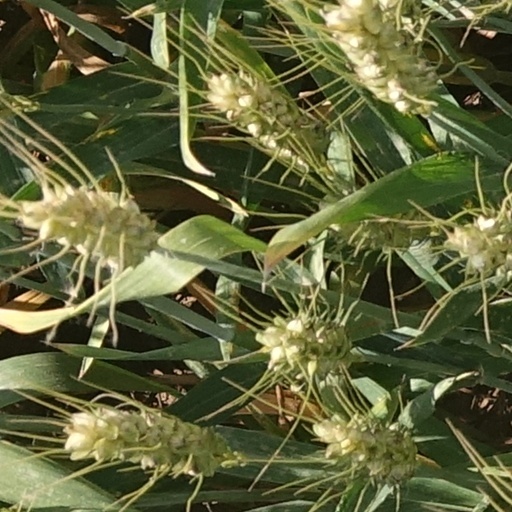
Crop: wheat